Petroleum industry in Chad

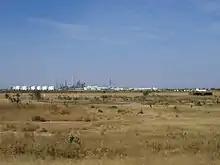
Djermaya oil refinery in Chad.

The Doseo Basin is located east of the Doba Basin and west of the Salamat Basin, and is also a part of the Central African Rift system. It is 480 kilometers long and 90 kilometers wide and has a smaller ratio of sulfur content than in the neighboring Doba Basin.